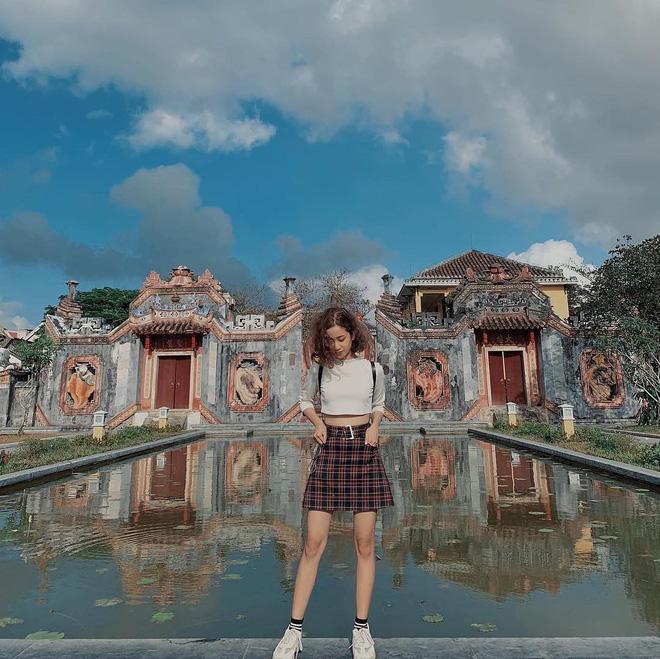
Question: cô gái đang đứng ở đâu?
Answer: cô gái đang đứng ở trên thành của một cái hồ